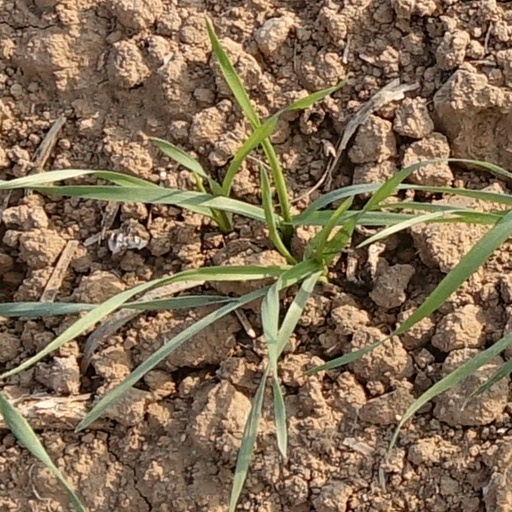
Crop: wheat